American traditional

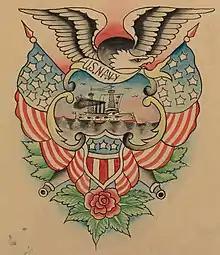
Tattoo design with a naval theme, 1900–1945

Many old school motifs derive from tattoos popular among military service members, including patriotic symbols, such as eagles and American flags, along with pin-up girls.